Neustadt (urban district)

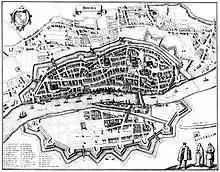
Bremen 1641: "Die Newe Stadt" south of the river still contains few buildings

In many places the founders, for political reasons, placed a second urban nucleus ("Neustadt") beneath the first one ("Altstadt"). Examples are Bielefeld in Westphalia and Elbing in the territory of the Teutonic Order (now Elbląg in Poland). In Bielefeld, the "Altstadt" concentrated on trade, the "Neustadt" concentrated on logistics for the ruler and government of the County of Ravensberg, which was seated at Sparrenburg Castle above the town.